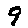
Label: 9